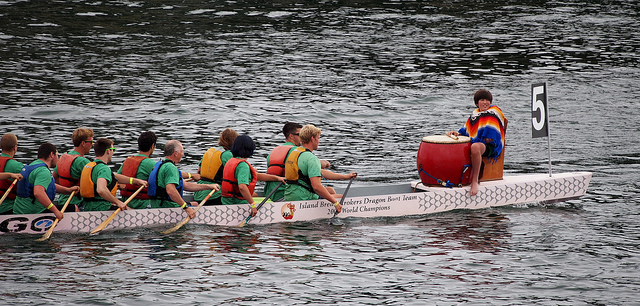
A group of people on a long canoe boat

A group of people prepare to row on a boat.

A group of people sitting on top of a boat.

A bunch of men are rowing a boat as another man beats on a drum.